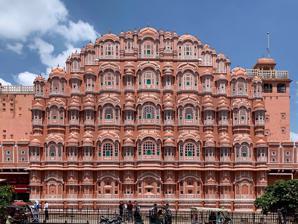
Building: Hawa Mahal
Country: India
Year built: 1799
Palace in Jaipur, Rajasthan, India For the radio show, see Hawa Mahal (radio program) . The Hawa Mahal Eastern façade of the Hawa Mahal, 2022 Location in Jaipur Show map of Jaipur Location in Rajasthan Show map of Rajasthan Location in India Show map of India Alternative names Palace of the Winds, Palace of the Breeze General information Architectural style Hindu Rajput Architecture Location Jaipur , Rajasthan Country India Coordinates 26°55′26″N 75°49′36″E / 26.9239°N 75.8267°E / 26.9239; 75.8267 Completed 1799 ; 226 years ago ( 1799 ) Technical details Structural system Red, yellow, black, rainbow and pink sandstone Design and construction Architect(s) Lal Chand Ustad Main contractor Maharaja  Sawai Pratap Singh Other information Public transit access Pink Line At Badi Chaupar The Hawa Mahal is a palace in the city of Jaipur , Rajasthan , India . Built from red and pink sandstone , it is on the edge of the City Palace, Jaipur , and extends to the Zenana , or women's chambers. Hawa Mahal is known as the “ palace of winds “. Maharaja Sawai Pratap Singh built it palace in 1799. Hawa Mahal is considered to be unique as it has many small windows and balconies that seem like a honeycomb. The structure was built in 1799 by the Maharaja Sawai Pratap Singh , grandson of Maharaja Sawai Jai Singh , the founder of the city of Jhunjhunu in the state of Rajasthan. He was so inspired by the unique structure of Khetri Mahal that he built this grand and historical palace. It was designed by Lal Chand Ustad. Its five-floor exterior is akin to a honeycomb with its 953 small windows called Jharokhas decorated with intricate latticework . The original intent of the lattice design was to allow royal ladies to observe everyday life and festivals celebrated in the street below without being seen.  This architectural feature also allowed cool air from the Venturi effect to pass through, thus making the whole area more pleasant during the high temperatures in summer. Many people see the Hawa Mahal from the street view and think it is the front of the palace, but it is the back. In 2006, renovation works on the Mahal were undertaken, after a gap of 50 years, to give a facelift to the monument at an estimated cost of Rs 4.568  million. The corporate sector lent a hand to preserve the historical monuments of Jaipur and the Unit Trust of India has adopted Hawa Mahal to maintain it. The palace is an extended part of a huge complex.  The stone-carved screens, small casements, and arched roofs are some of the features of this popular tourist spot.  The monument also has delicately modelled hanging cornices. Architecture See also: Rajput architecture Details of the eastern façade This  palace is a five-storey pyramidal shaped monument that rises to about 50 feet (15 m).  The top three floors of the structure have the width of a single room, while the first and second floors have patios in front of them.  The front elevation, as seen from the street, is like a honeycomb with small portholes.  Each porthole has miniature windows and carved sandstone grills, finials and domes.  It gives the appearance of a mass of semi-octagonal bays, giving the monument its unique façade.  The inner face on the back side of the building consists of chambers built with pillars and corridors with minimal ornamentation, and reach up to the top floor.  The interior of the palace has been described as "having rooms of different coloured marbles, relieved by inlaid panels or gilding, while fountains adorn the centre of the courtyard". Lal Chand Ustad was the architect.  Built-in red and pink coloured sandstone, in keeping with the décor of the other monuments in the city, its colour is a full testimony to the epithet of "Pink City" given to Jaipur.  Its façade with 953 niches with intricately carved jharokhas (some are made of wood) is a stark contrast to the plain-looking rear side of the structure.  Its cultural and architectural heritage is a reflection of a fusion of Hindu Rajput architecture and Islamic Mughal architecture ; the Rajput style is seen in the form of domed canopies, fluted pillars, lotus, and floral patterns, and the Islamic style is evident in its stone inlay filigree work and arches (as distinguished from its similarity with the Panch Mahal at Fatehpur Sikri ). The entry to the Hawa Mahal from the city palace side is through an imperial door. It opens into a large courtyard, which has double-storeyed buildings on three sides, with the Hawa Mahal enclosing it on the east side. An archaeological museum is also housed in this courtyard. Hawa Mahal was also known as the chef-d'œuvre of Maharaja Jai Singh as it was his favourite resort because of the elegance and built-in interior of the Mahal. The cooling effect in the chambers, provided by the breeze passing through the small windows of the façade, was enhanced by the fountains provided at the centre of each of the chambers. The top two floors of the Hawa Mahal are accessible only through ramps. The Mahal is maintained by the archaeological department of the Government of Rajasthan . Gallery The posterior of the famous façade from inside of the Hawa Mahal Rear view with the two most ornate top stories Coloured glasswork. When the sunlight enters, the entire chamber fills with the spectrum of various colours. View from the back part towards Samrat Yantra of Jantar Mantar in this photo at the top right corner in the form of an inclined wall. Isarlat is also visible in this photo at left top corner as a large tower. Top eastern side on a stormy afternoon Rear view of the Hawa Mahal Details of eastern wall Fountain inside Hawa Mahal See also Rajasthan Rajput architecture References